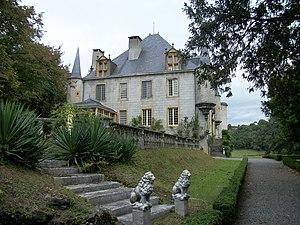
Le Château
Sauveterre-de-Comminges est une commune française située dans le département de la Haute-Garonne, en région Occitanie au pied des Pyrénées.
Jean François Henri de Miquel, baron de Sainte-Gême, est un propriétaire de plantations et un officier supérieur, qui servit l'armée française lors de l'expédition de Saint-Domingue en 1801 puis l'armée américaine lors de la bataille de La Nouvelle-Orléans en 1815, et qui fut par ailleurs financier des pirateries dans les années 1800 dans les Caraïbes, en particulier des opérations des frères Pierre et Jean Lafitte.